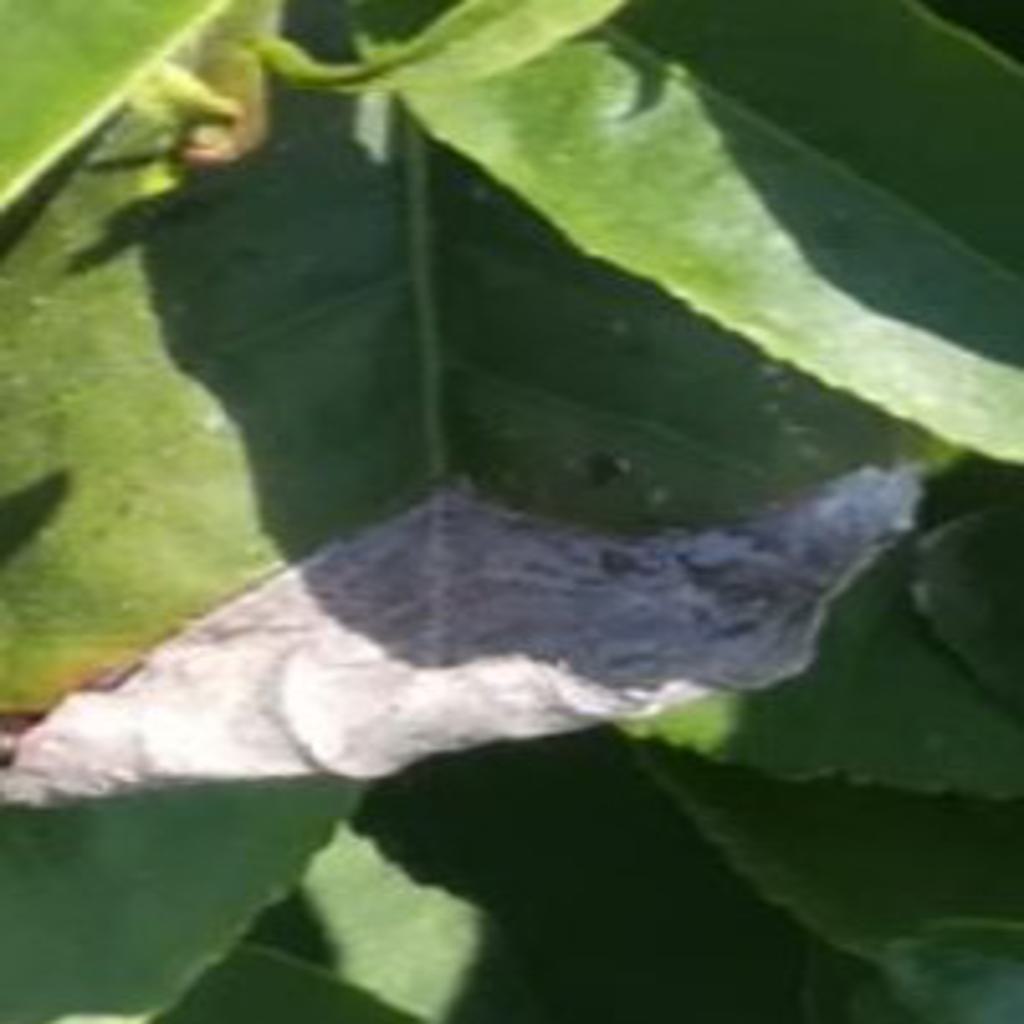
Label: Tea leaf blight